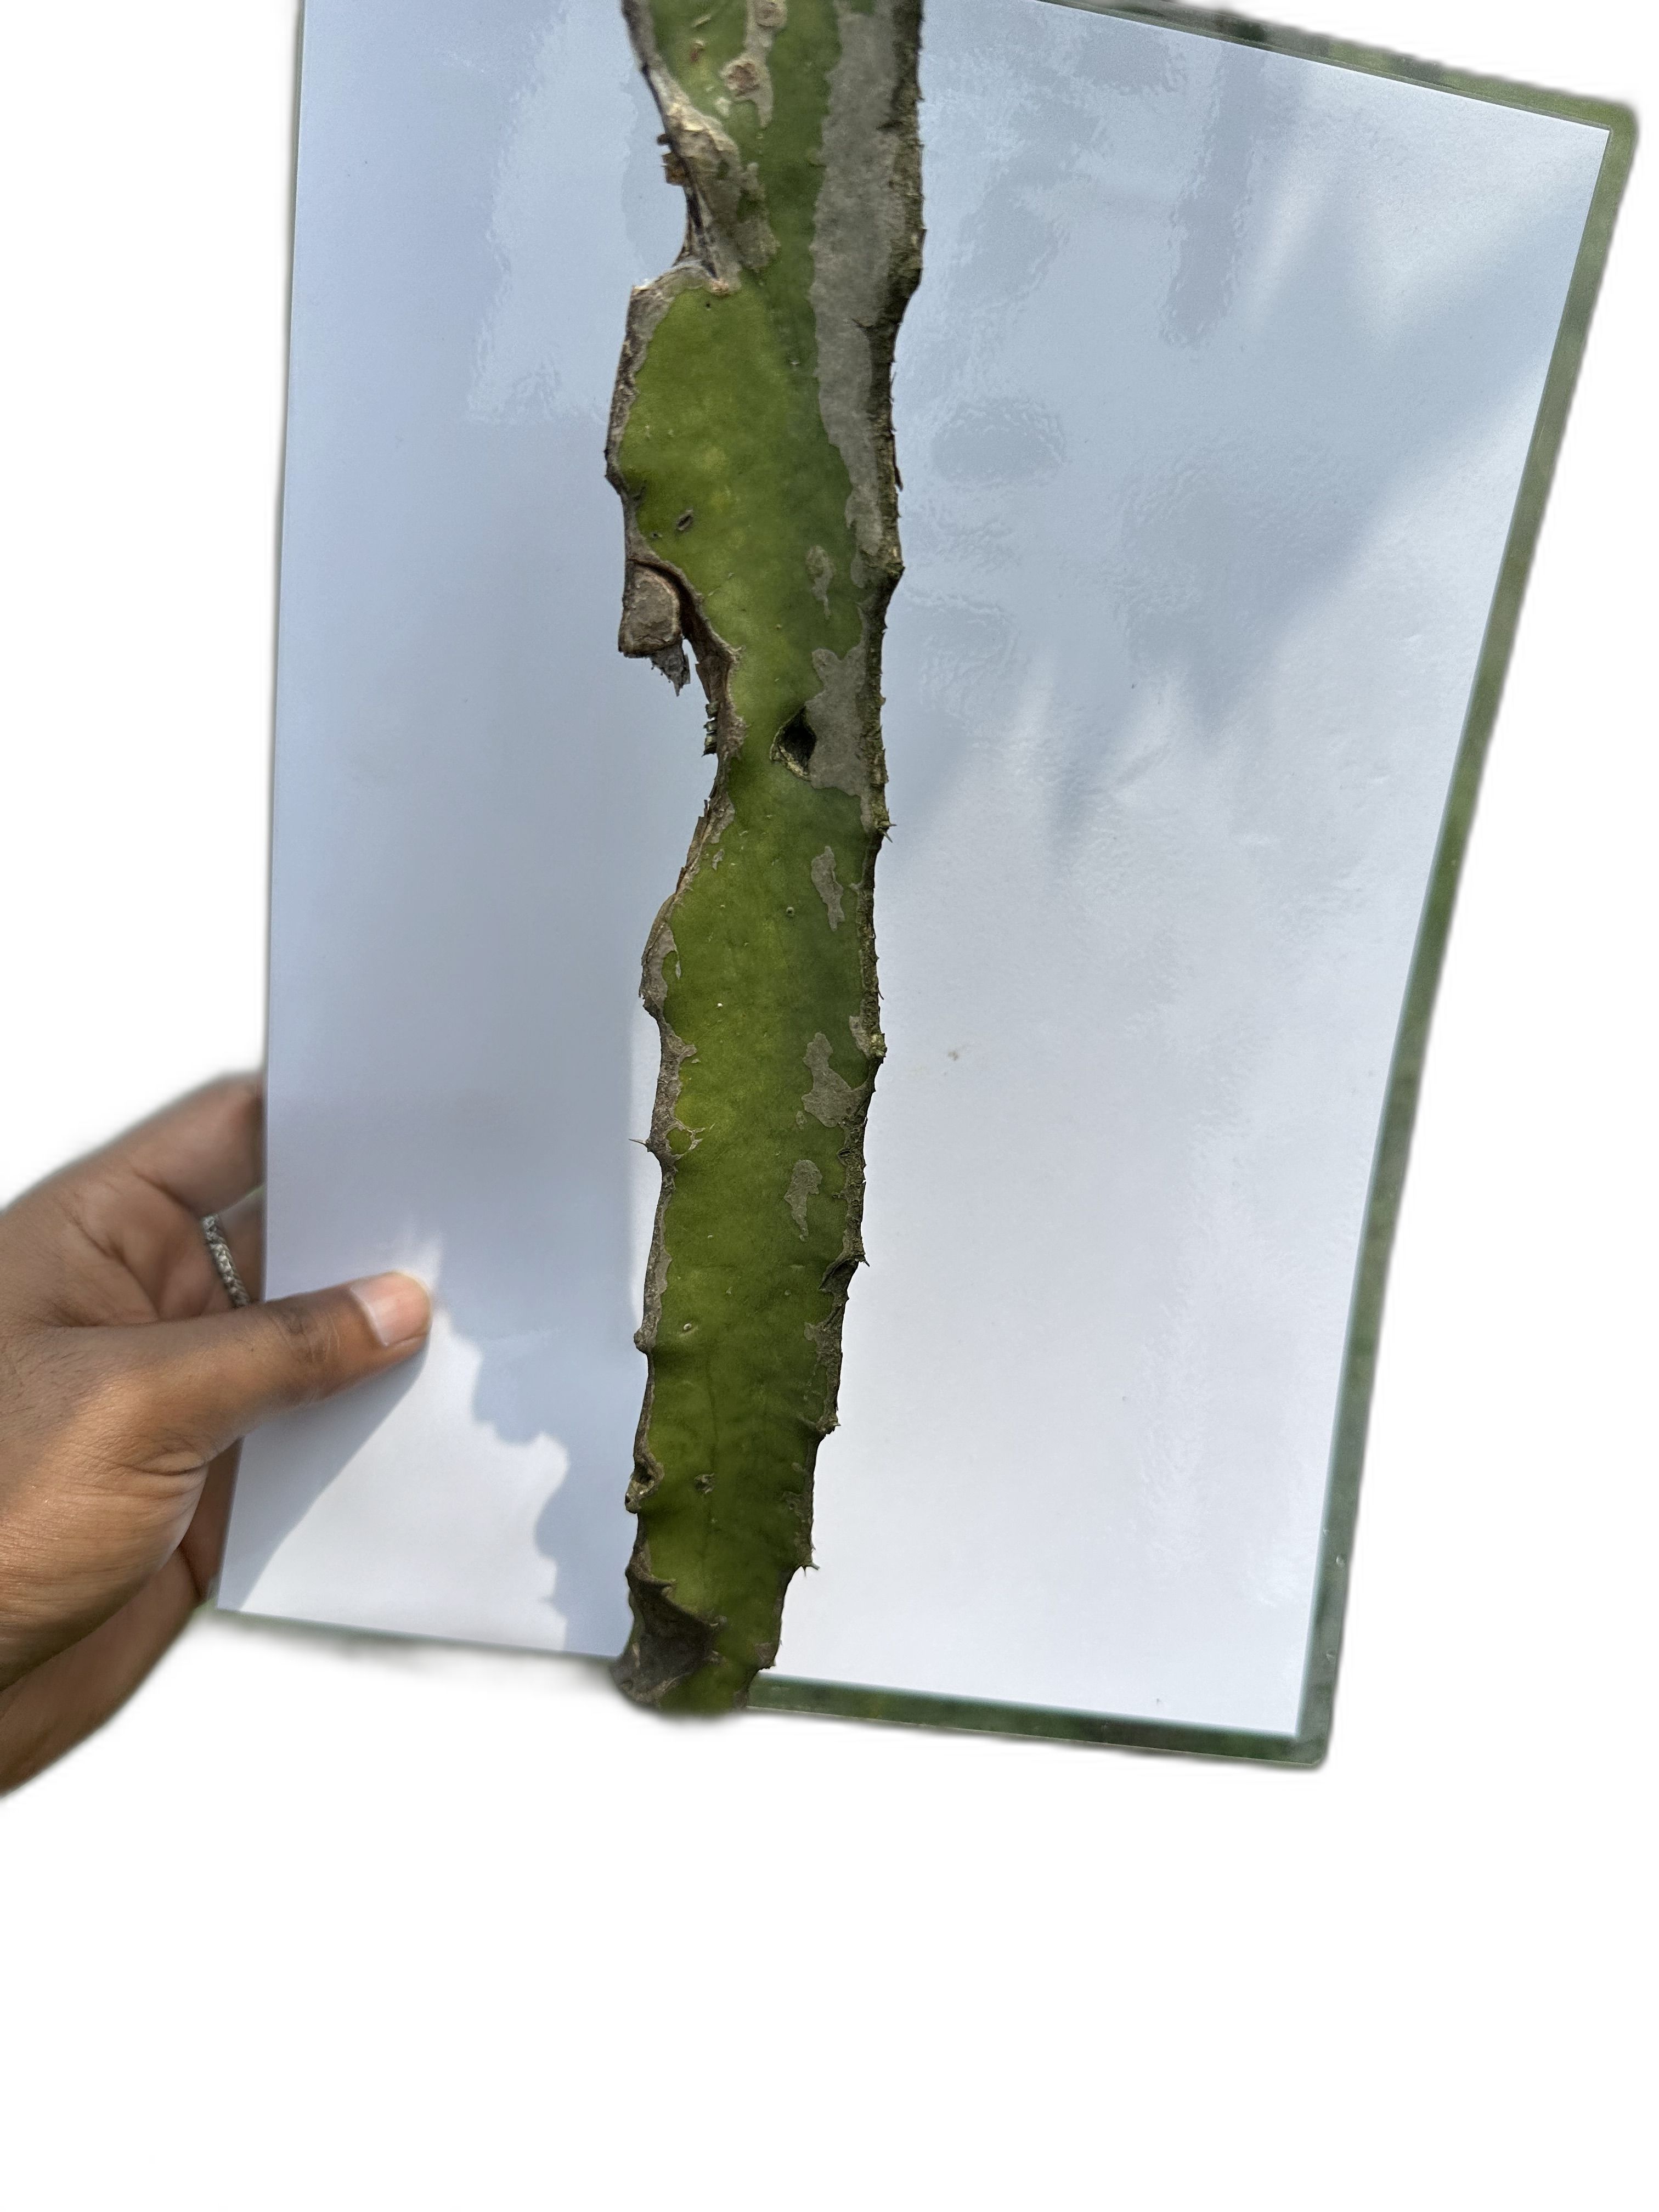
Label: Bad leaf